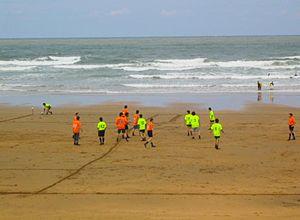
Zarautz est une commune du Guipuscoa dans la communauté autonome du Pays basque en Espagne.